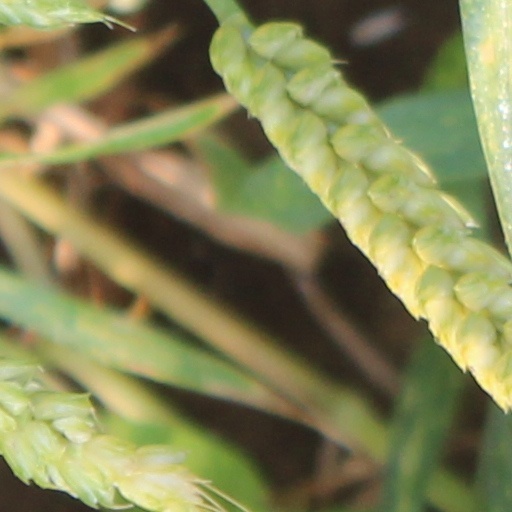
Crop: wheat